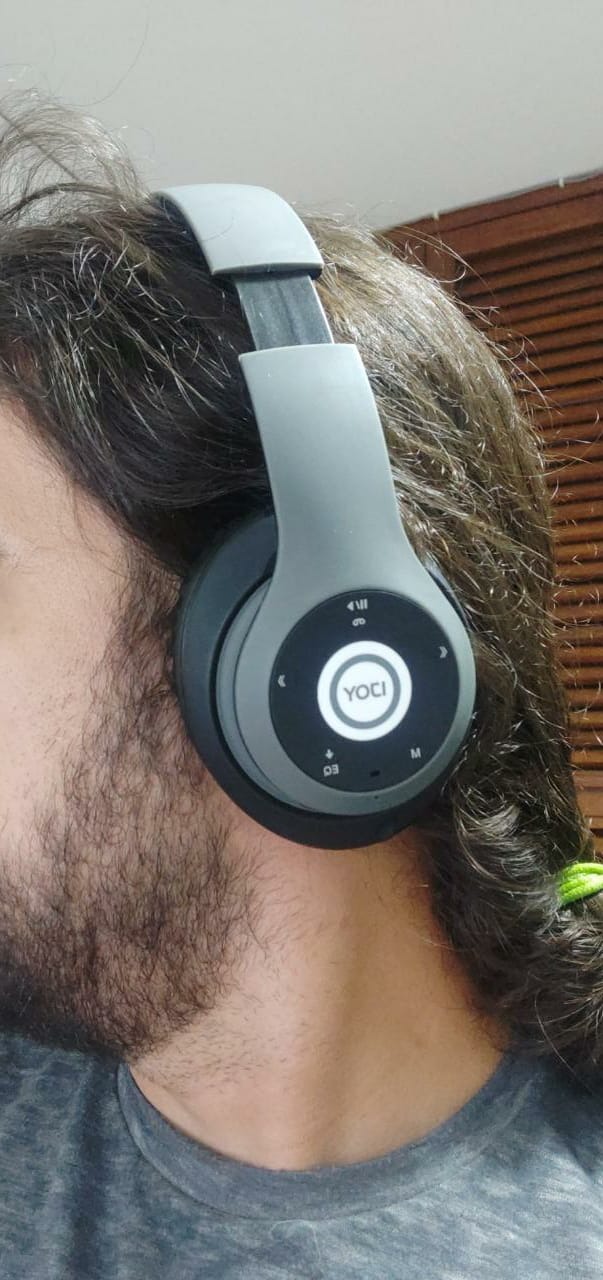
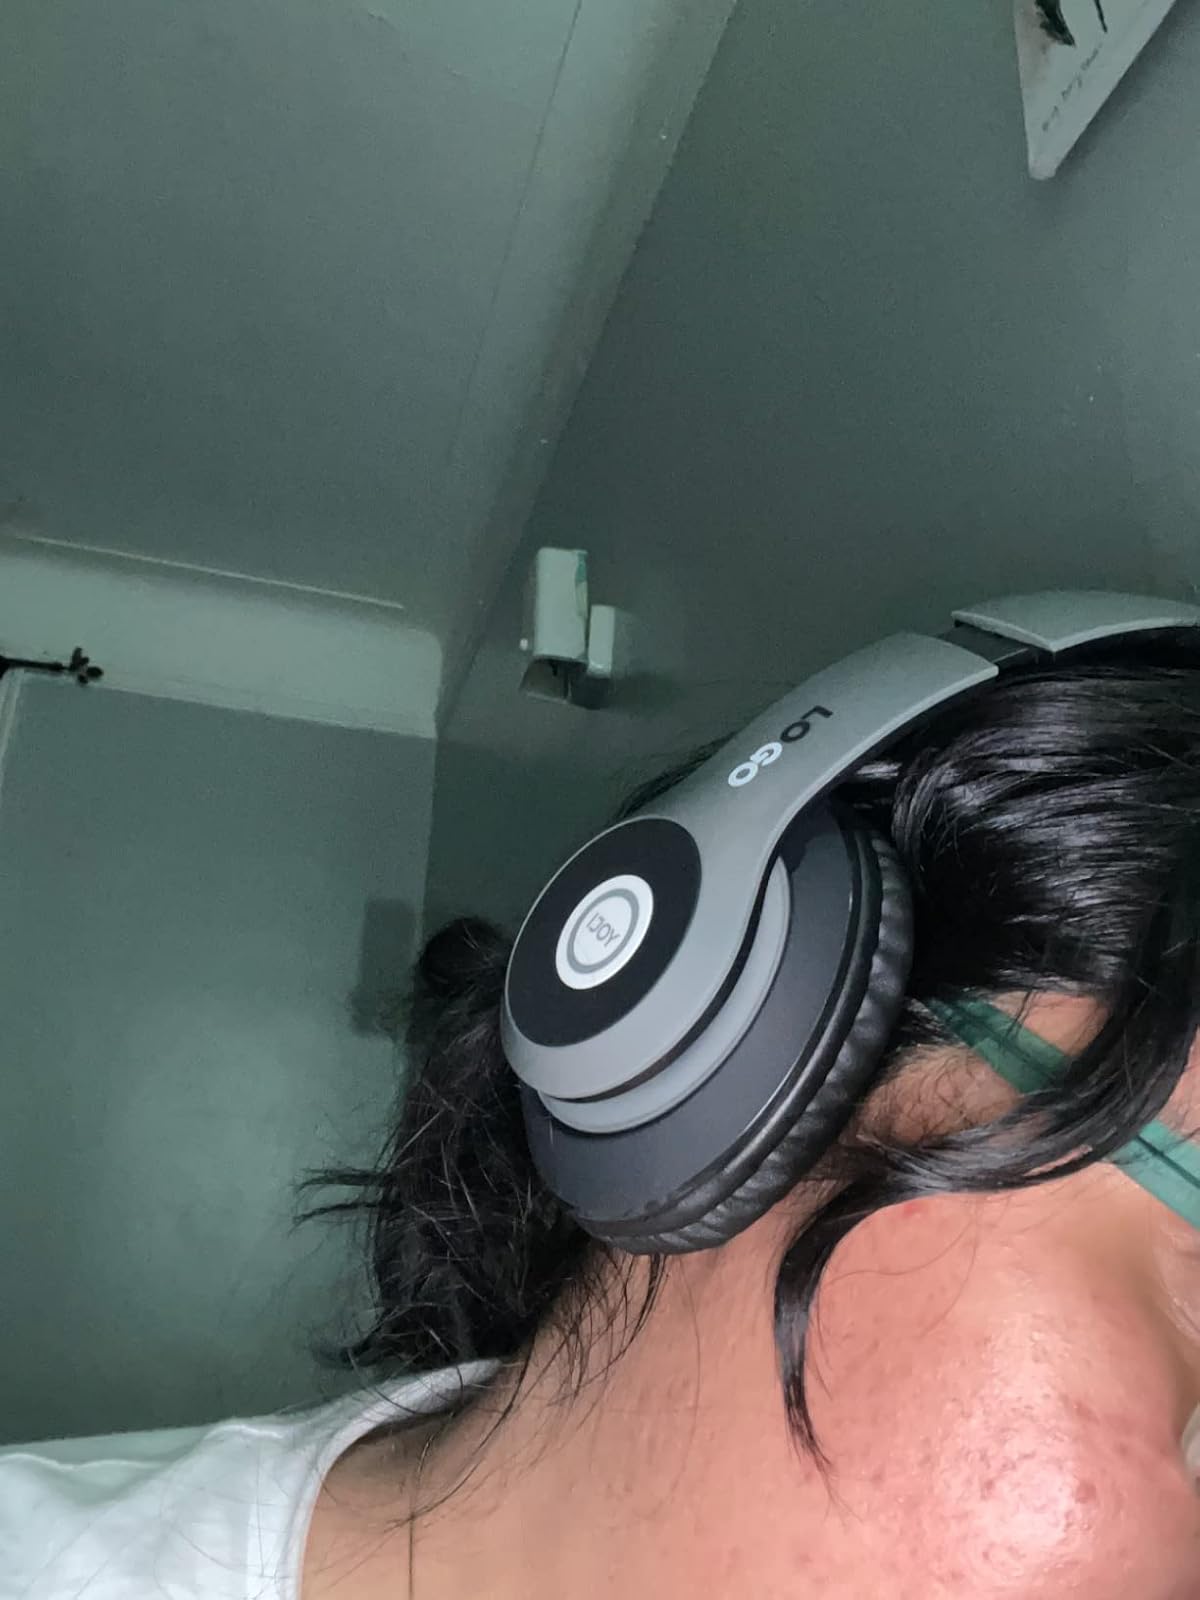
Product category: headphones
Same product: yes